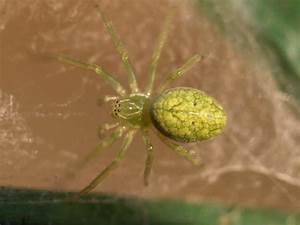
Label: spider